Fairy Tales (film)

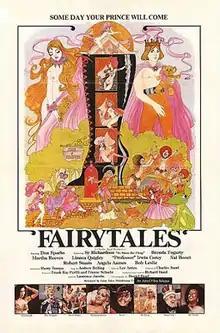
Theatrical poster

Fairy Tales, released in the UK as Adult Fairy Tales, is a 1978 sex comedy directed by Harry Hurwitz, the plot of which revolves around the stereotypical fairy tale.